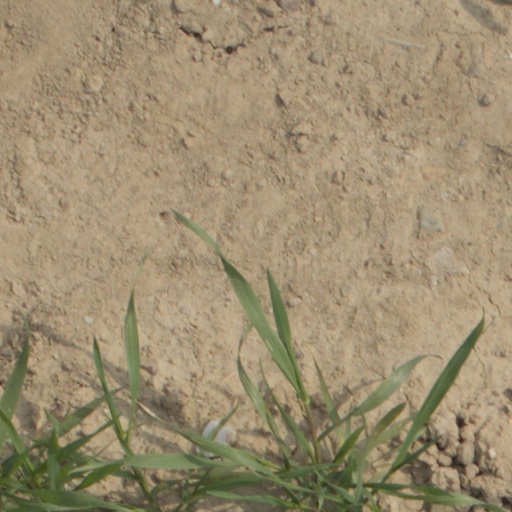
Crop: wheat